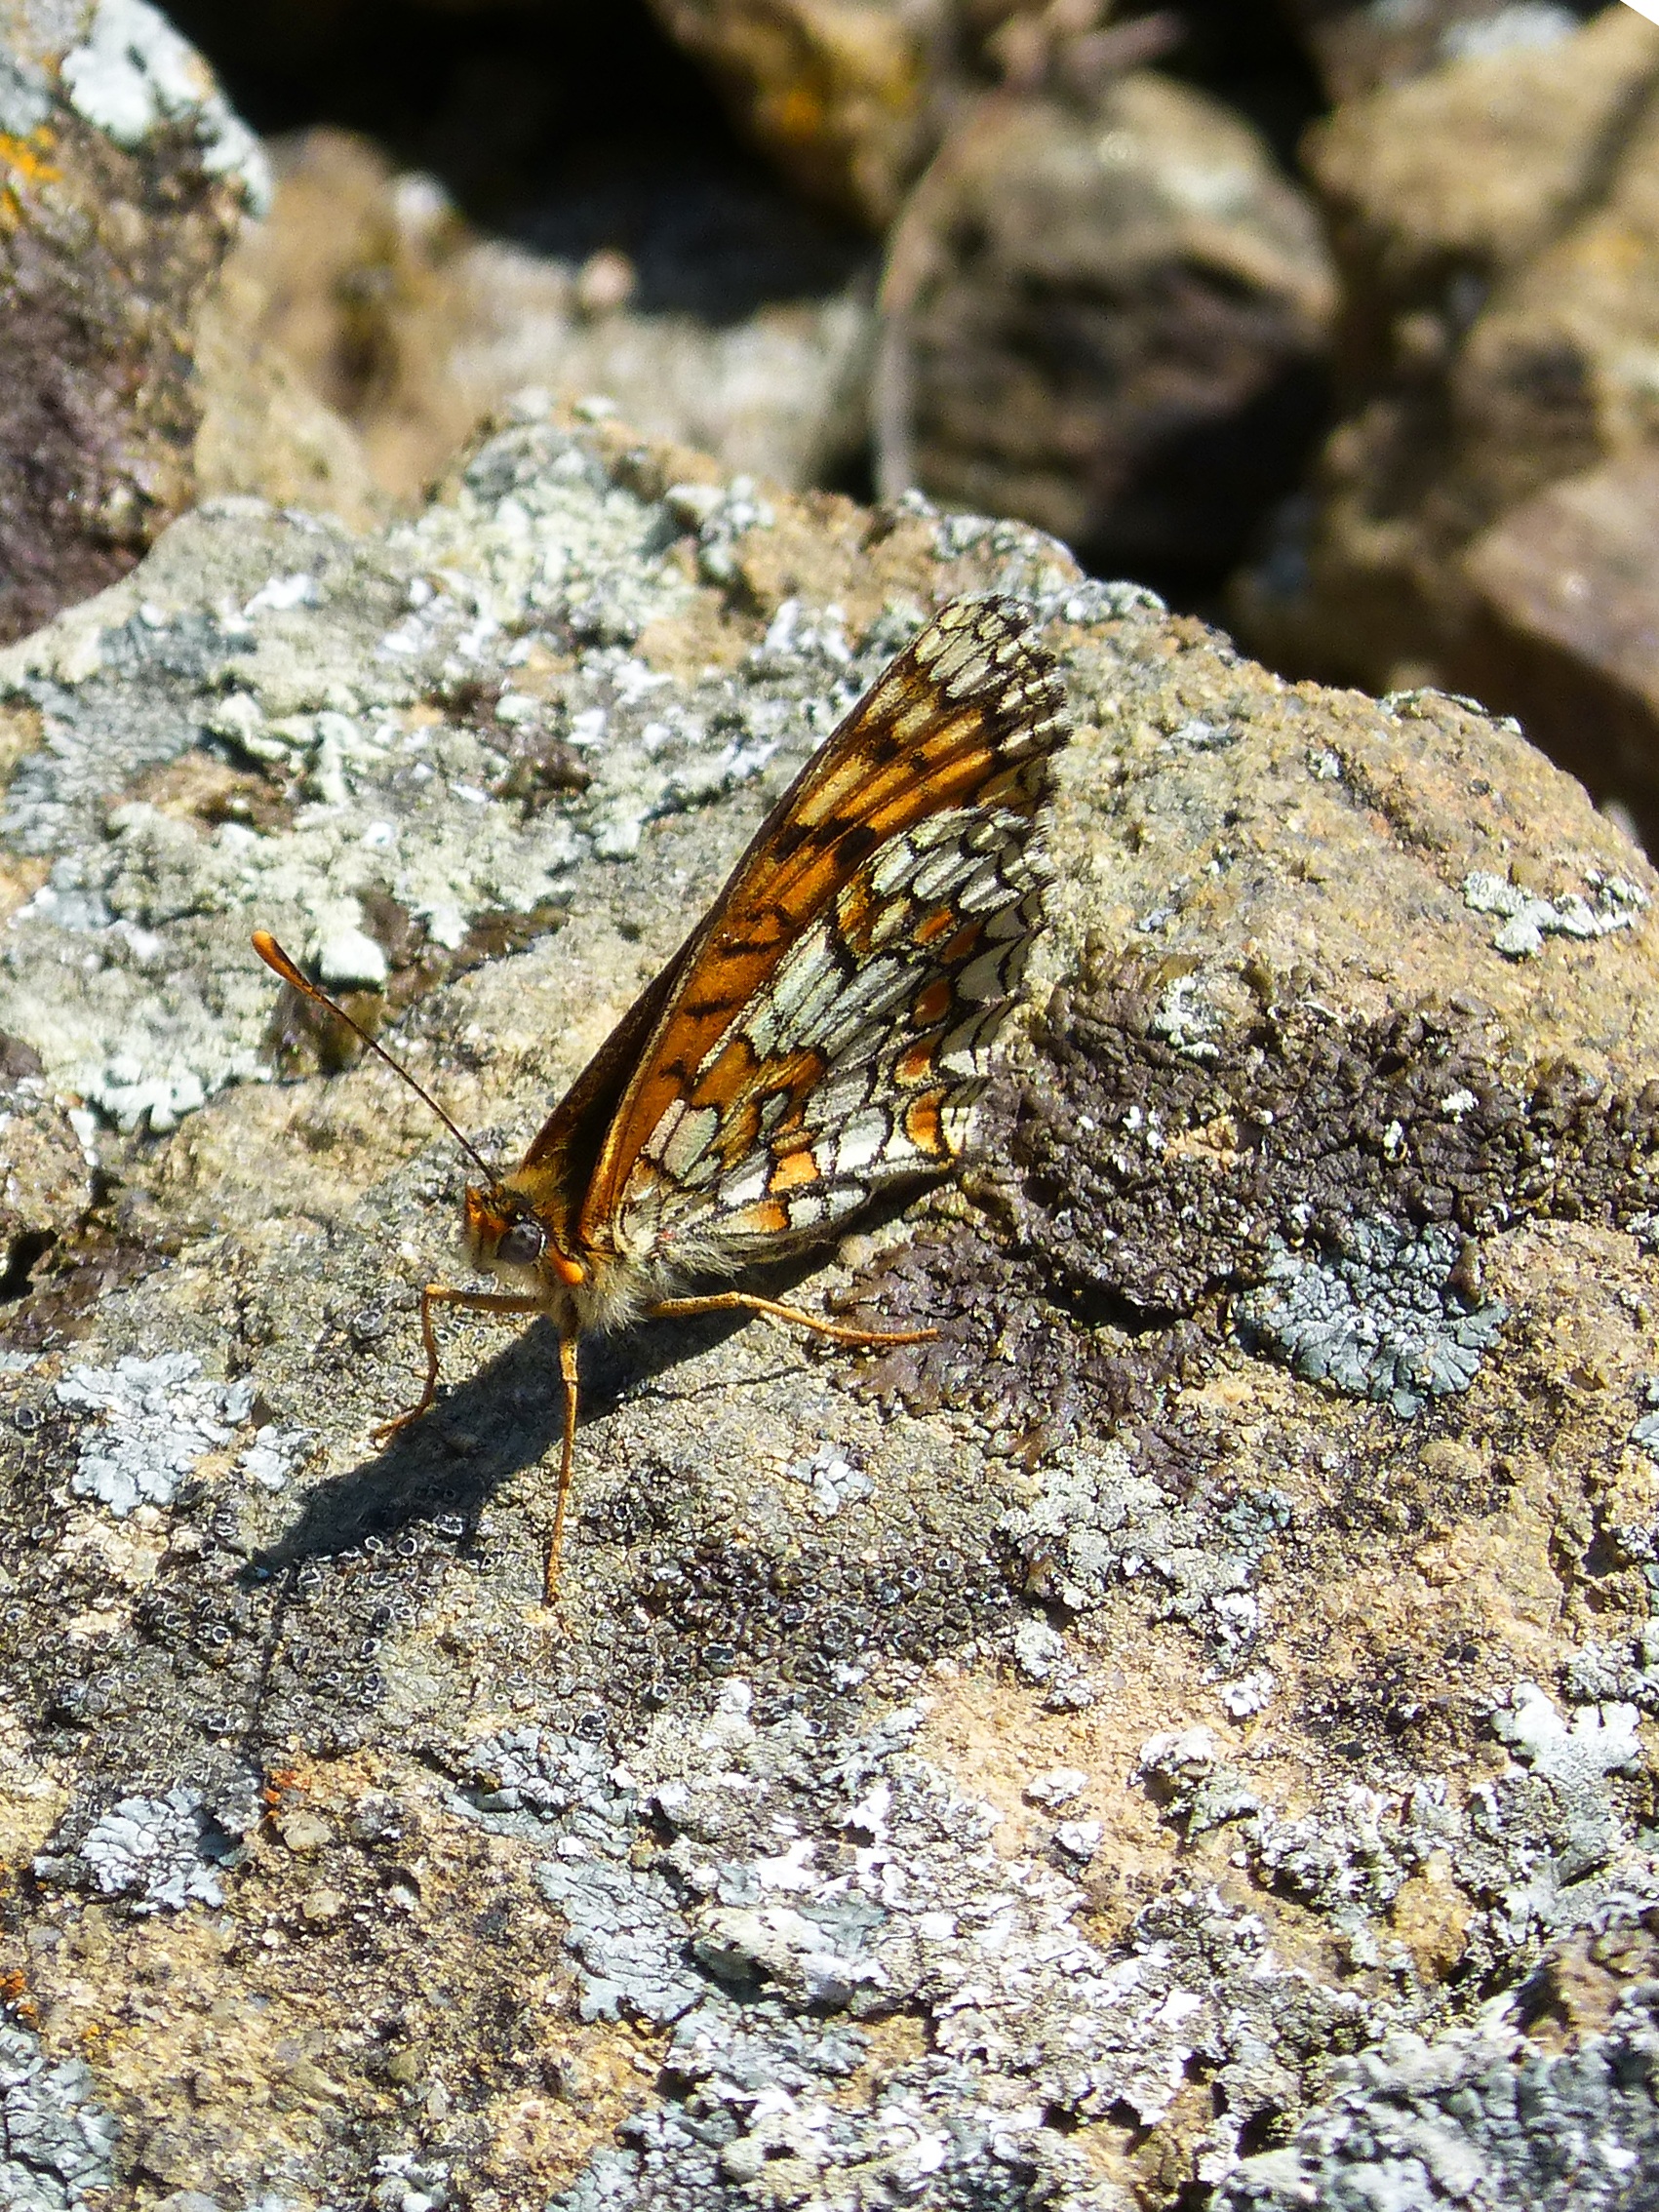
rock, wildlife, insect, butterfly, fauna, invertebrate, close up, macro photography, montsant, orange butterfly, melitaea phoebe, damero knapweed, moths and butterflies